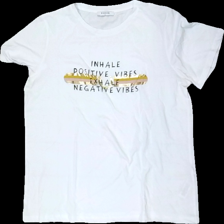
View: front
Type: T-shirt
Category: Ladies
Brand: Pieces
Colors: White
Material: 100% cotton
Pattern: Other
Cut: Regular, C-collar
Size: XL
Season: All
Stains: Minor
Price range: <50
Recommended usage: Recycle